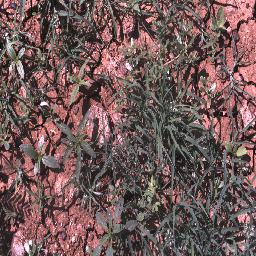
Label: negative